2022–2023 mpox outbreak

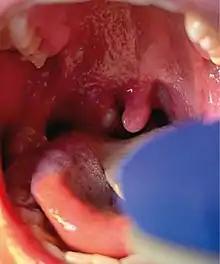
Right tonsillar enlargement with an overlying pustular lesion during the outbreak

In the beginning of May 2022, a case of mpox in a British resident who had travelled to Lagos and Delta State in Nigeria, in areas where mpox is considered to be an endemic disease, was reported. The person developed a rash on 29 April while in Nigeria and flew back to the United Kingdom, arriving on 4 May, and presented to hospital later the same day. Mpox infection was immediately suspected, and the patient was hospitalised at a specialist clinical unit of the Guy's and St Thomas' NHS Foundation Trust and isolated, then tested positive for the virus on 6 May. Testing of patient swab samples by polymerase chain reaction revealed clade II of monkeypox virus, which is the less deadly of the two known monkeypox virus variants with a case fatality rate of around 1%. The genomic sequence of the virus associated with this outbreak was first published on 19 May by Portuguese researchers.